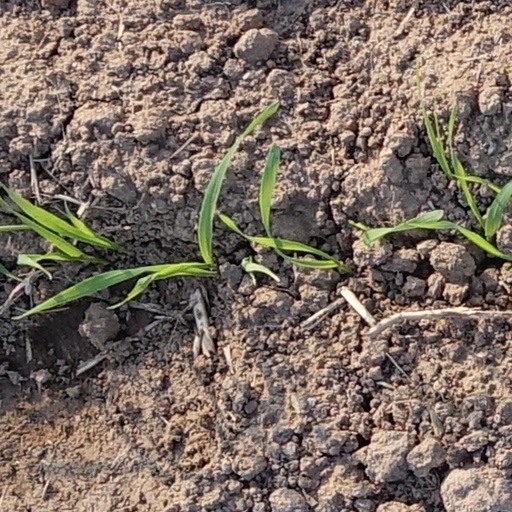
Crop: wheat